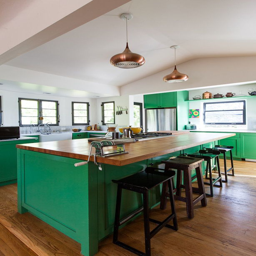
architect took out overly deep cabinets , lifted the ceiling and expanded into a laundry room .